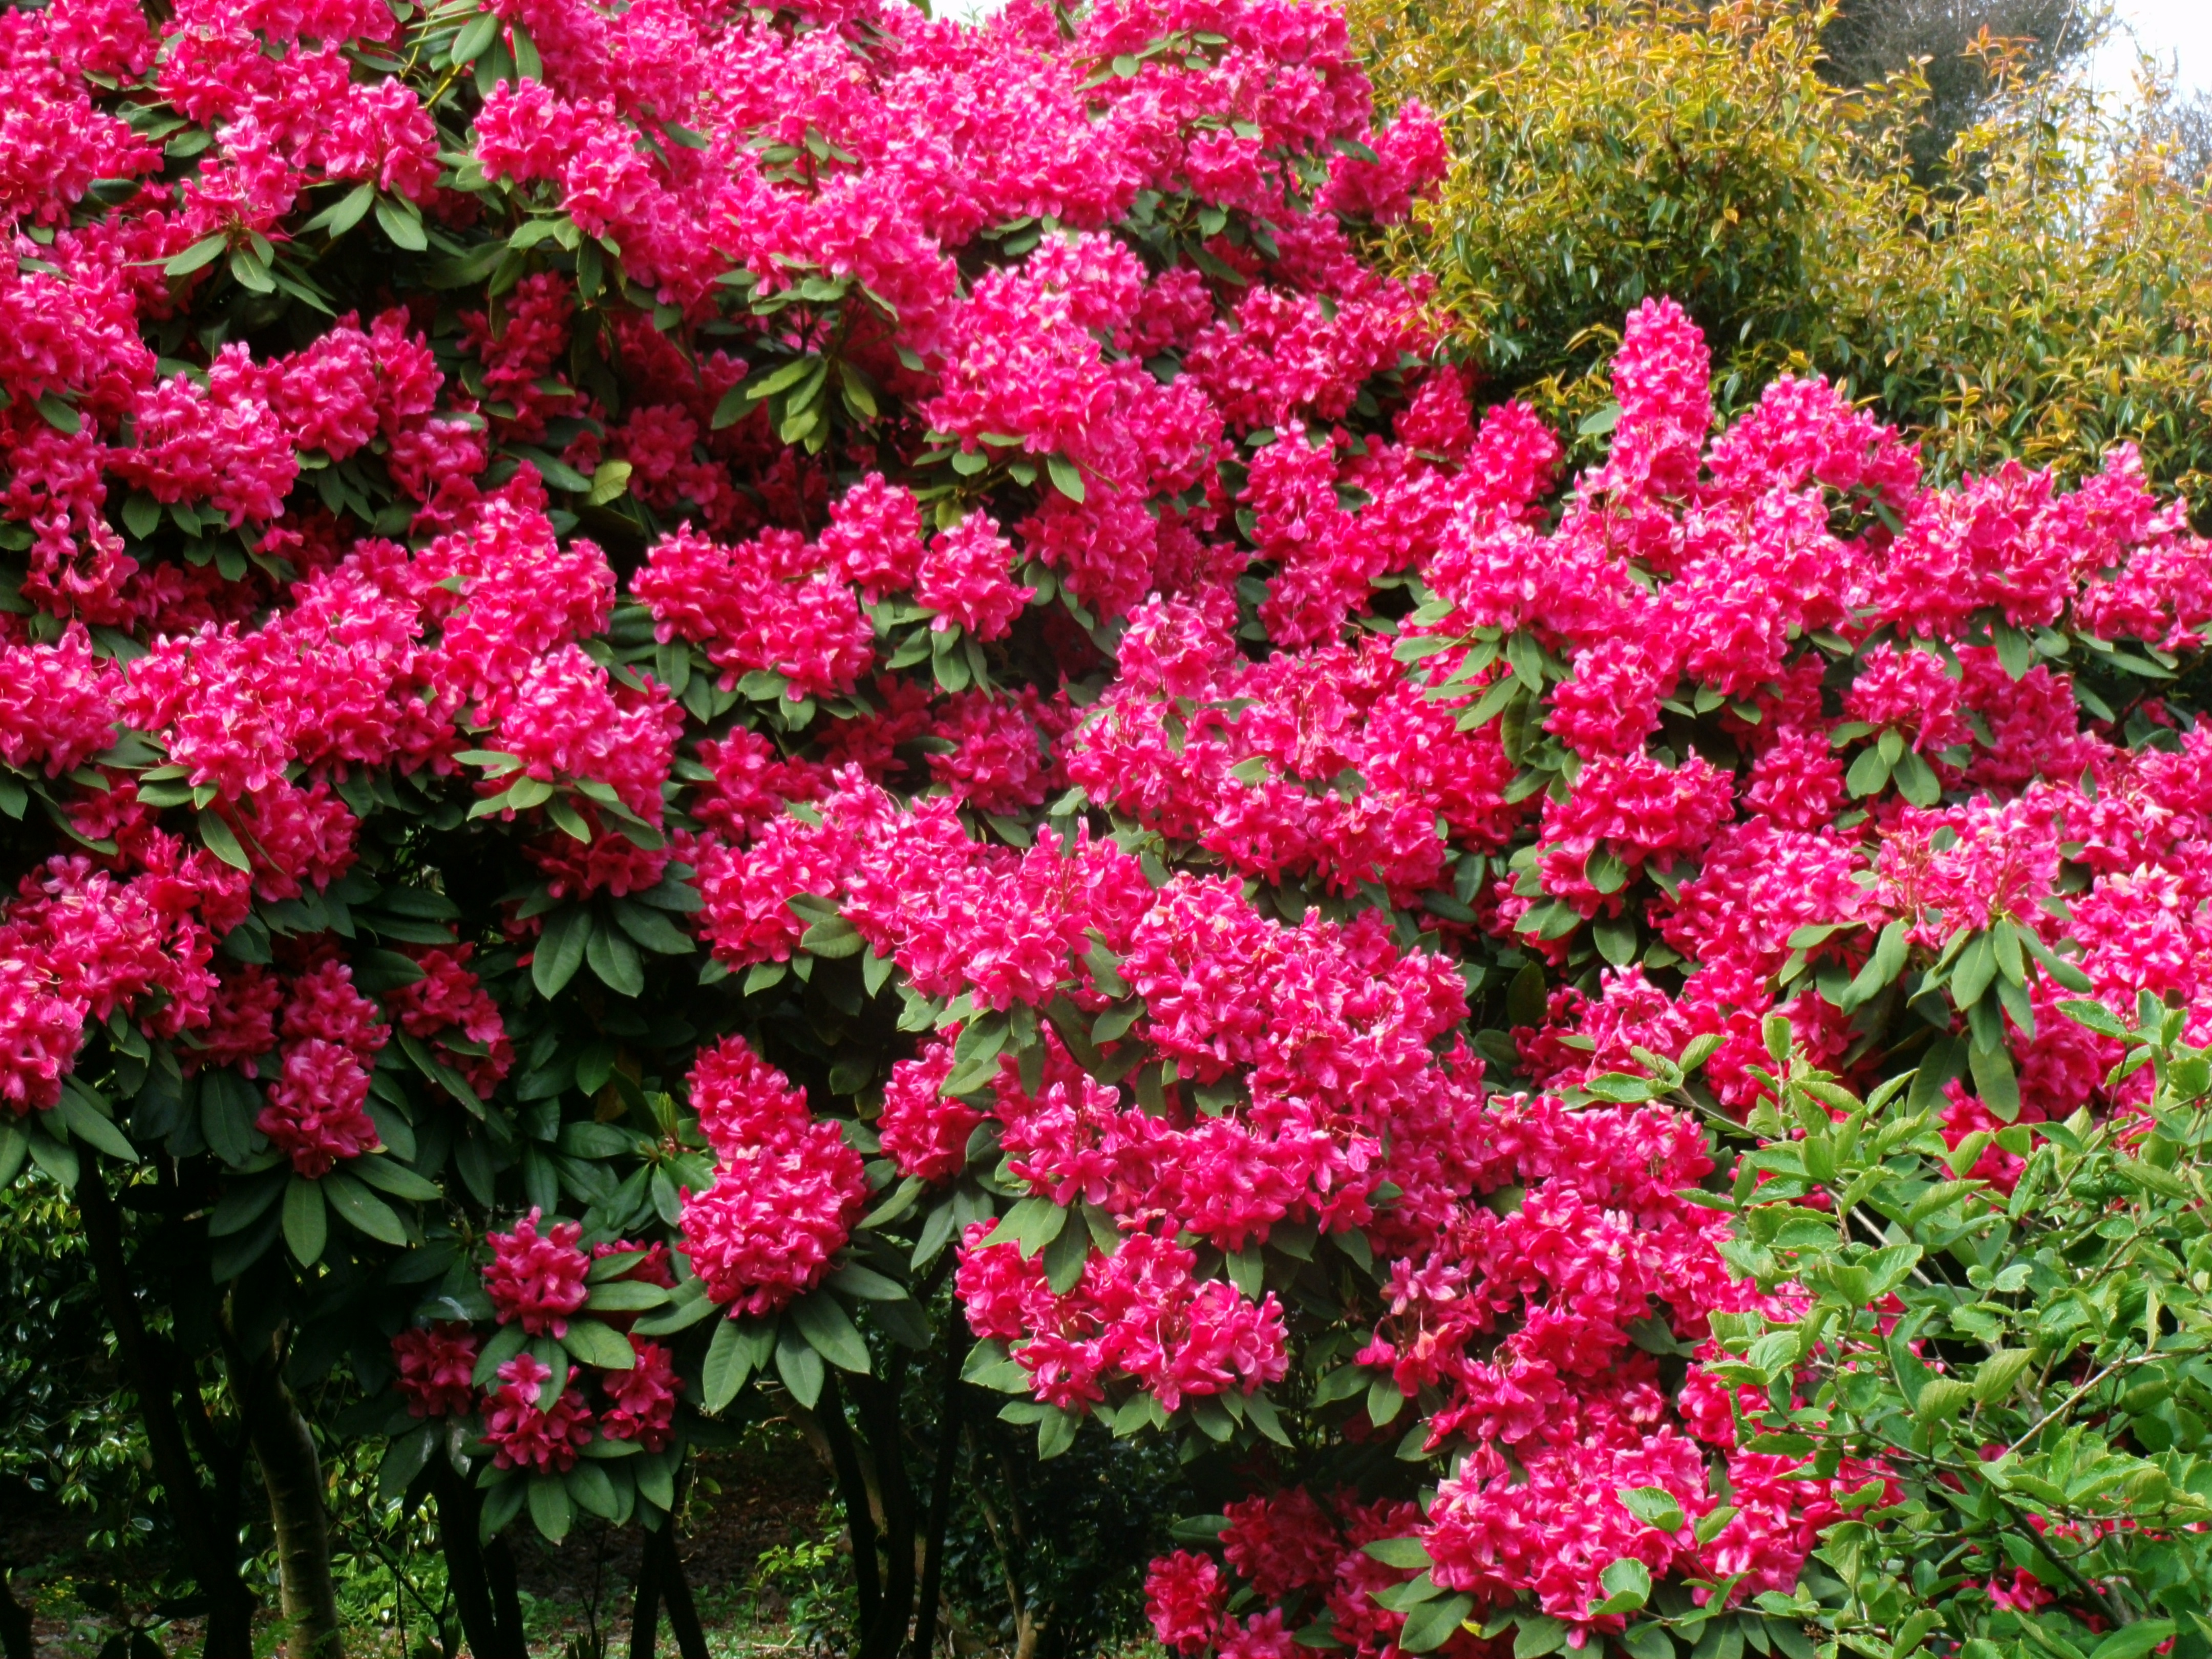
nature, plant, flower, bush, spring, red, botany, garden, flora, flowers, shrub, rhododendron, reddish, splendor, flowering plant, daisy family, four o clock plant, annual plant, woody plant, land plant